Legislative Assembly of the Falkland Islands

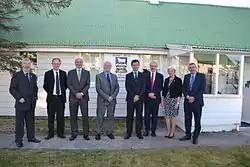
Members of the Falkland Islands Legislative Assembly and Mark Lancaster TD MP in November 2016.

The last election took place on 4 November 2021 and the next election is due to take place in 2025. As no political parties are active on the Islands, non-partisans were elected at the most recent election.